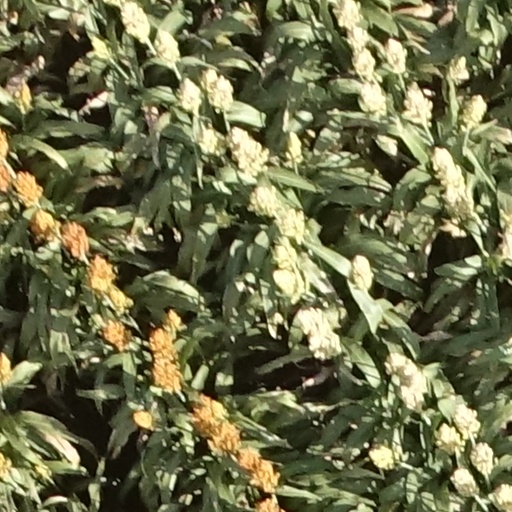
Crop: sorghum